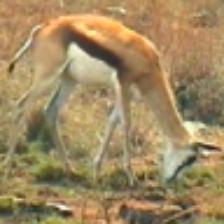
Label: NonHuman